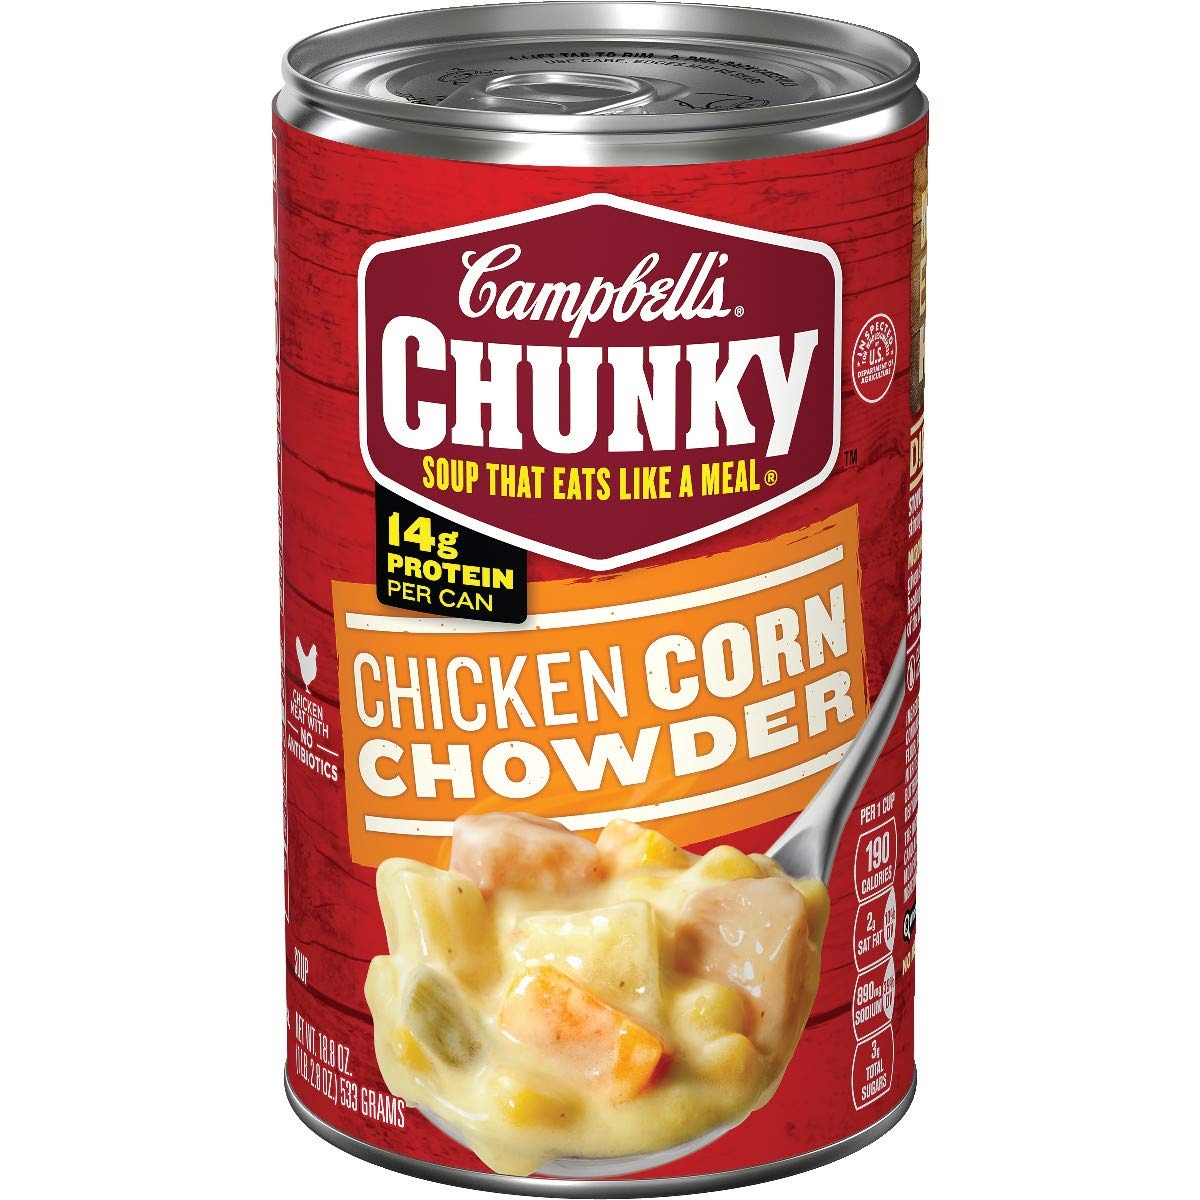
Item Name: Campbell's Chunky Chicken Corn Chowder Soup, 18.8 oz. Can
Bullet Point 1: Crafted with high-quality chicken meat with no antibiotics, bacon, cream and veggies
Bullet Point 2: Packaged in a non-BPA-lined 18.8 oz. can
Bullet Point 3: 14 grams of protein per can
Bullet Point 4: No MSG Added
Bullet Point 5: Tackle hunger with our fill-you-up soup
Value: 18.8
Unit: ounce

Price: 2.79